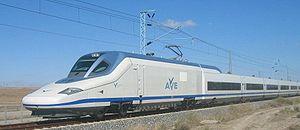
Talgo est une entreprise espagnole de construction de matériel ferroviaire. Elle est connue notamment pour ses rames articulées qui circulent tant en service intérieur que sur des relations internationales entre la France et l'Espagne.
Un train à grande vitesse pendulaire est un train utilisant la technique de la pendulation pour atteindre la grande vitesse ferroviaire. Selon l'UIC, un train à grande vitesse est un train roulant à plus de 250 km/h sur des voies dédiées, ou à plus de 200 km/h sur des voies conventionnelles.
Le S-102, ou Talgo 350, construit par Talgo et ADtranz, est une rame automotrice apte à circuler à 330 km/h sur les lignes à grande vitesse espagnoles.
L’AVE est un service de transport ferroviaire à grande vitesse sur de longues distances en Espagne. Avant la mise en place de la libération du marché ferroviaire en Europe les deux opérateurs nationaux français et espagnol ont signé un accord semblable à celui mis en place depuis longtemps entre la D-Bahn et la SNCF pour utiliser leurs réseaux réciproques. Grâce cet accord, le TGV peut desservir les villes espagnoles et les trains AVE, les TAV, peuvent de même desservir des villes françaises. Les trains AVE sont exploités par la Renfe, société nationale des chemins de fer espagnols.